José Sarmiento de Valladares, 1st Duke of Atrisco

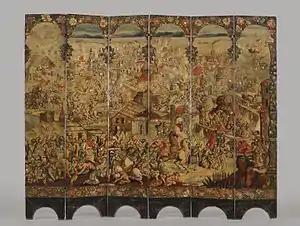
A folding screen depicting the Siege of Belgrade commissioned by José Sarmiento de Valladares, most likely displayed in Mexico's viceregal palace. (c. 1697-1701) Brooklyn Museum

In 1700 he established the night watch in Mexico City to combat crime. The city was divided into eight wards, and a constable was placed in charge of the night watch in each ward. Offenders were to be whipped publicly on the first offense and branded on the back on the second. For a third offense the penalty was the loss of an ear. By order of March 6, 1700, assailants on the Camino Real were to suffer death. Sarmiento y Valladares also ordered that criminals and delinquents be transported to Puerto Rico.